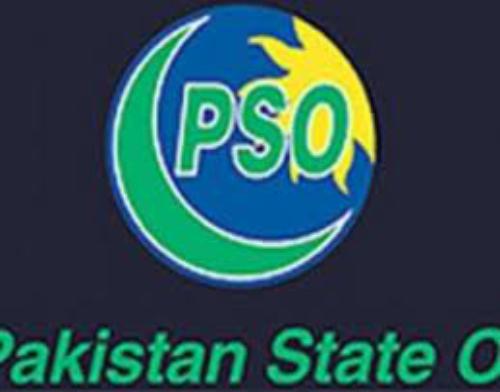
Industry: Transportation